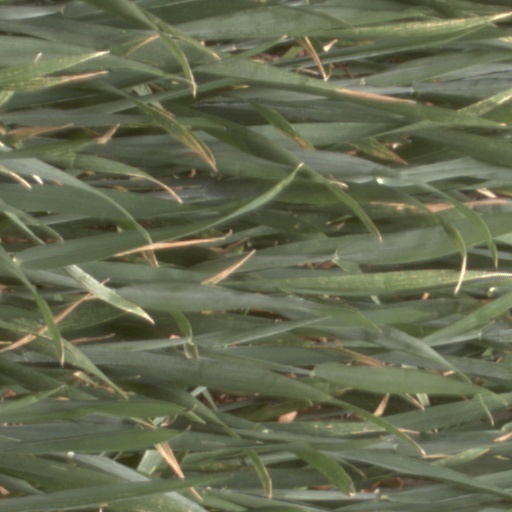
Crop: wheat